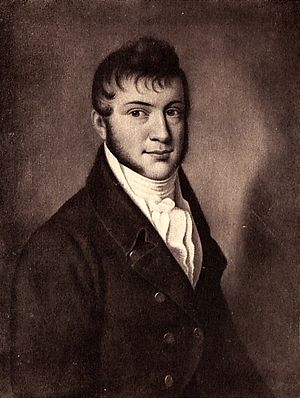
Eggert Christopher Knuth (1786-1813)
Eggert Christopher Knuth
Eggert Christopher greve Knuth var en dansk jurist, bror til Julius Knuth og far til Frederik Marcus Knuth.